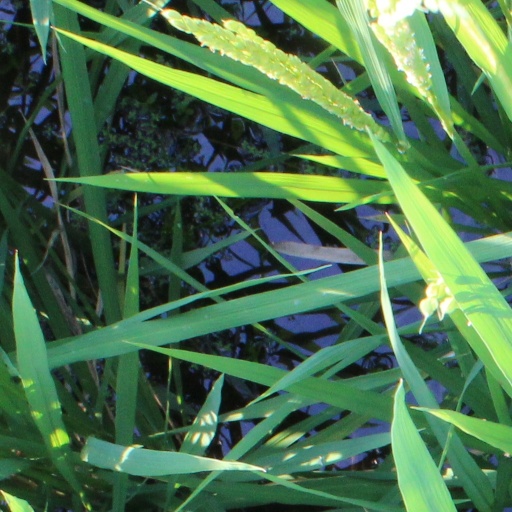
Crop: rice